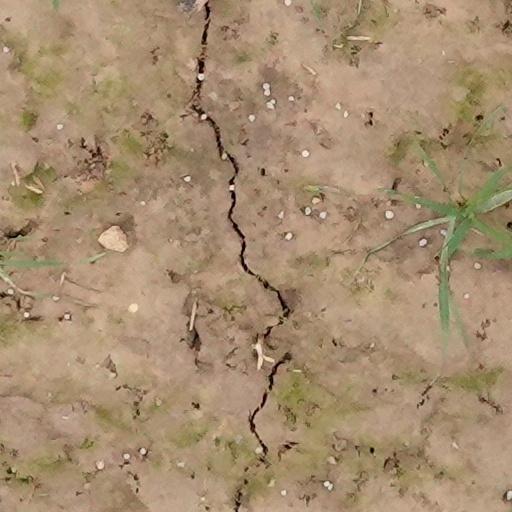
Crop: wheat